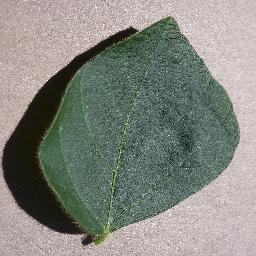
Label: Soybean___healthy